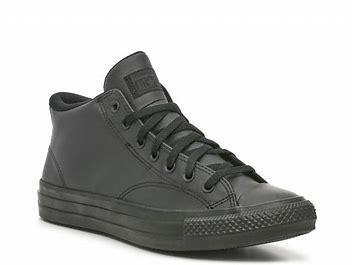
Brand: Converse
Model: Chuck Taylor All Star Top